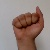
The image shows a hand gesture representing the letter 'A' in Indian Sign Language.